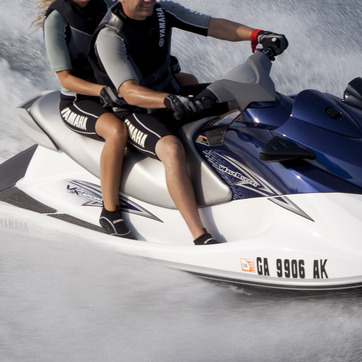
Material: skin